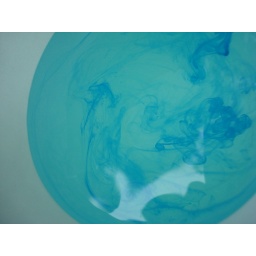
Light blue water with blue water color paint being added in causing the cool design in the water.